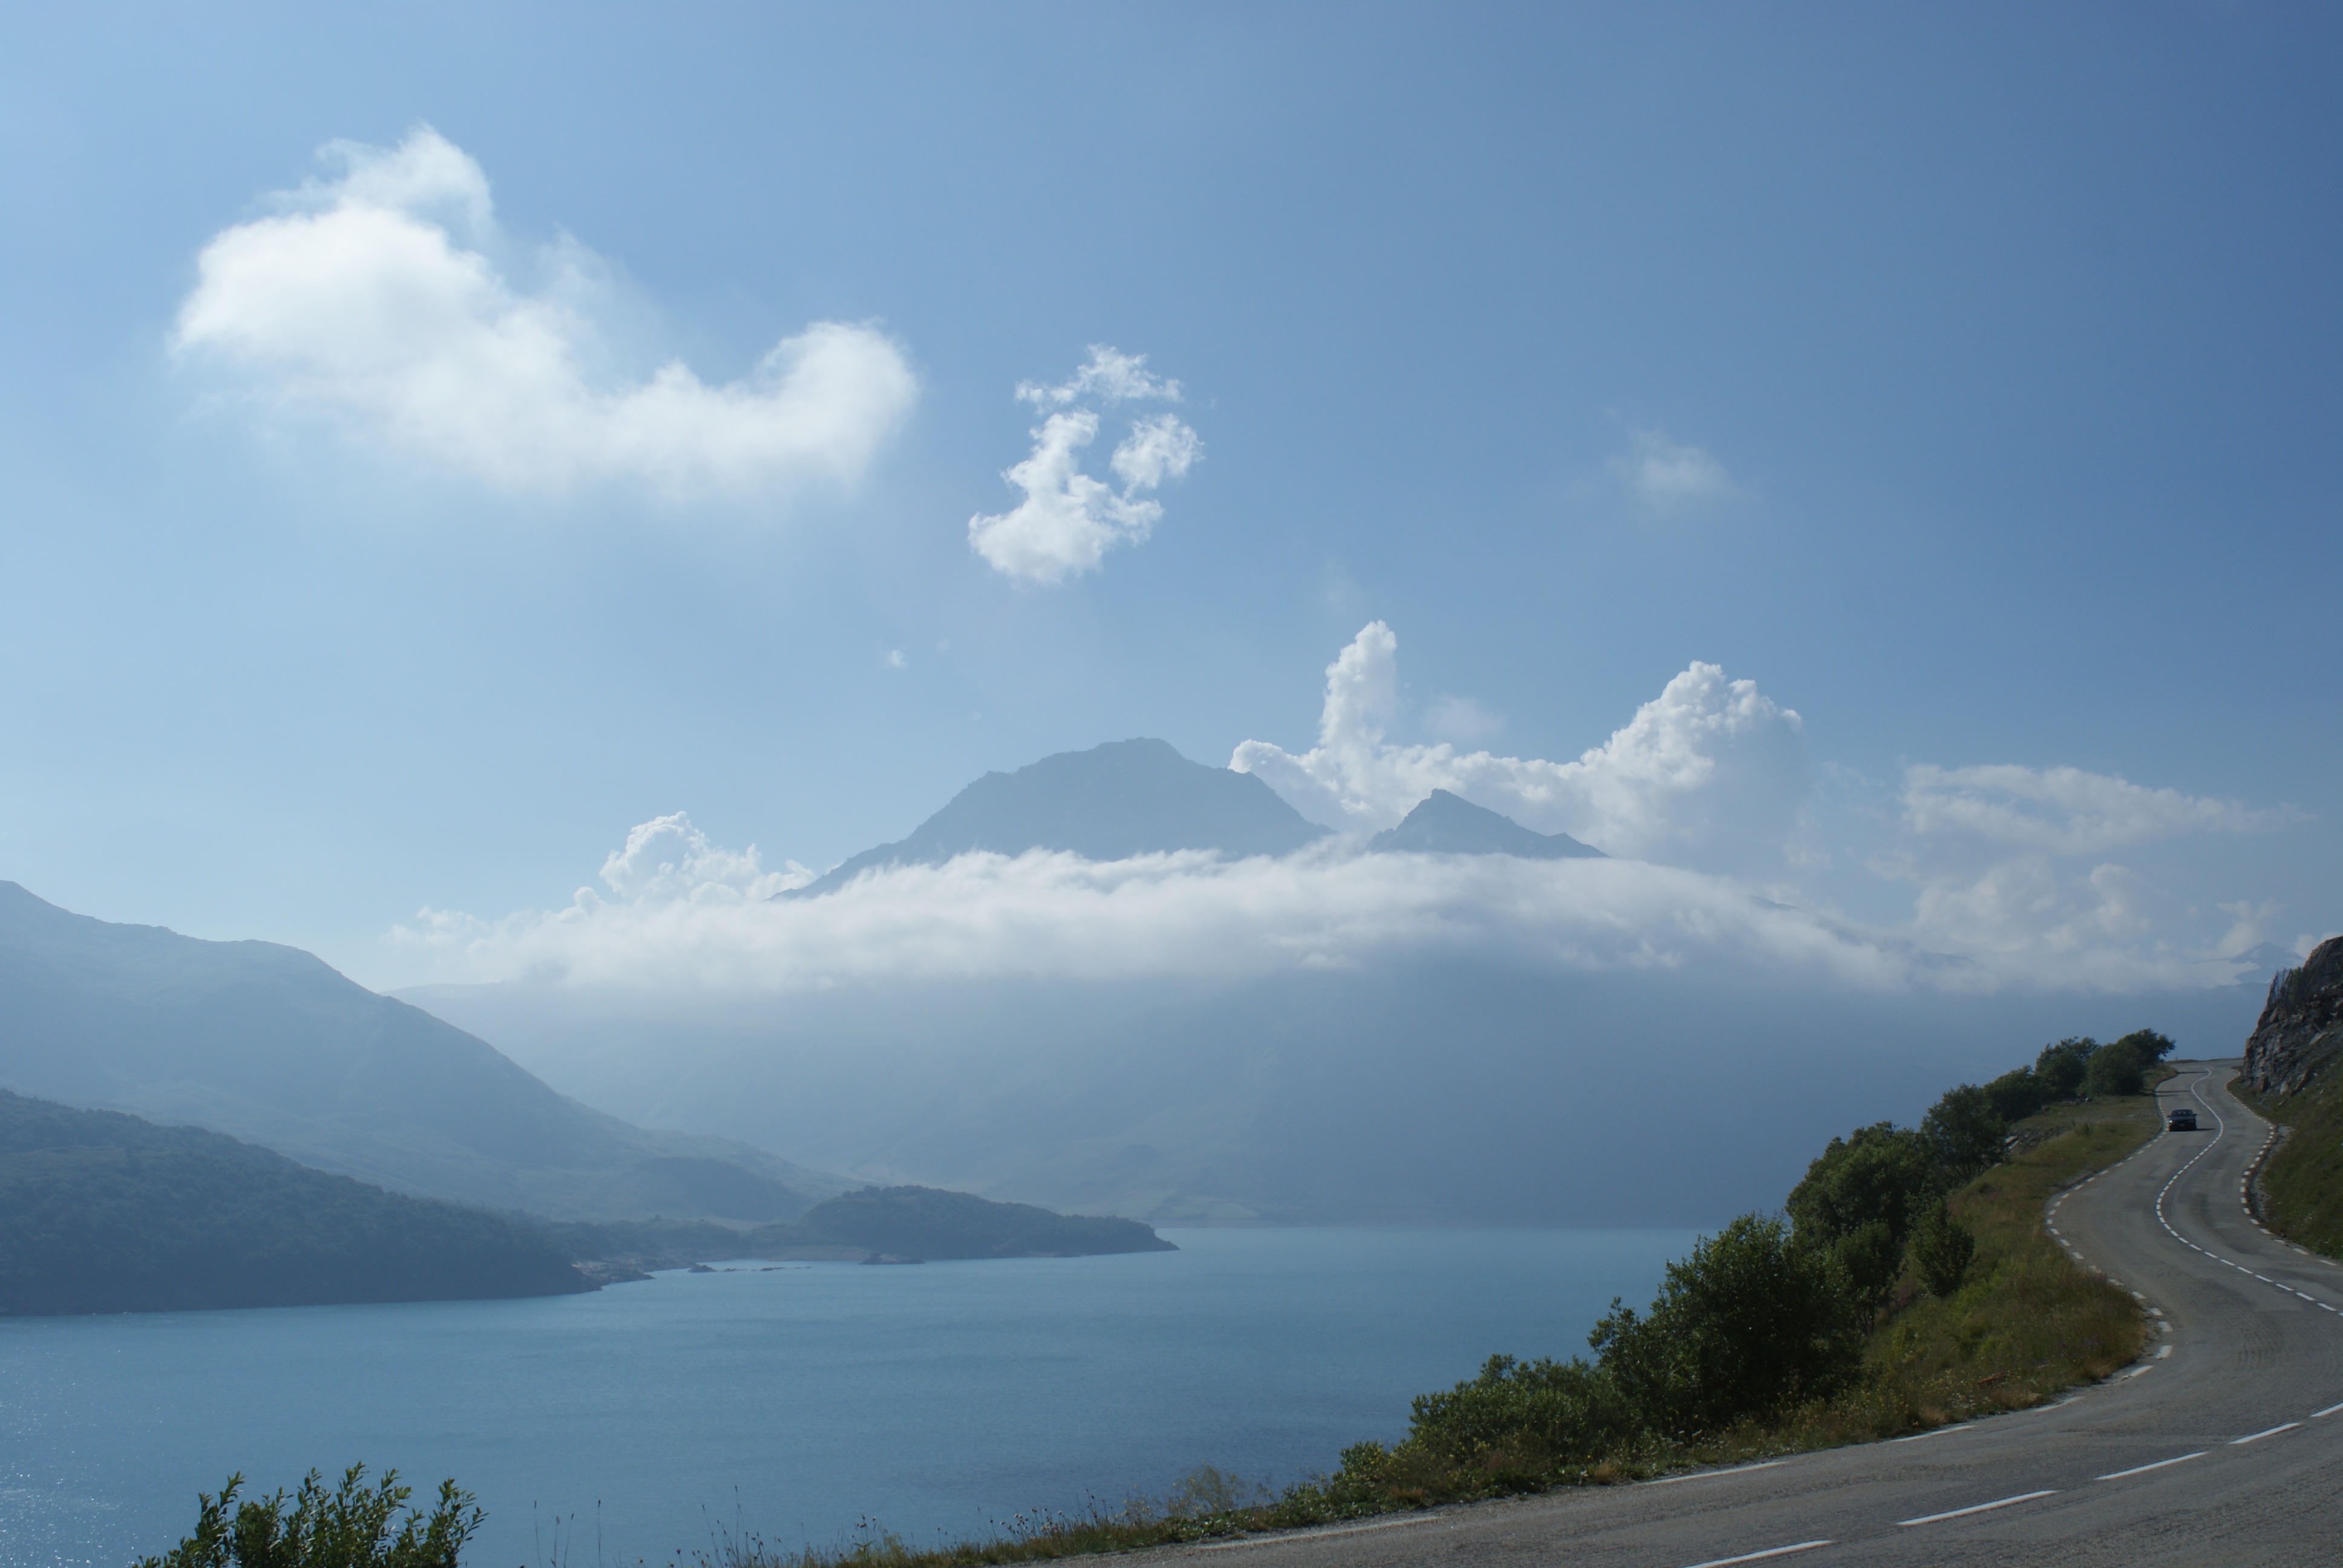
landscape, sea, horizon, mountain, cloud, sky, hill, lake, mountain range, fjord, reservoir, alps, plateau, loch, landform, mountain pass, geographical feature, atmospheric phenomenon, mountainous landforms